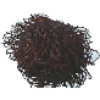
Label: Rambutan 1